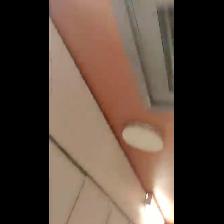
Label: NonHuman